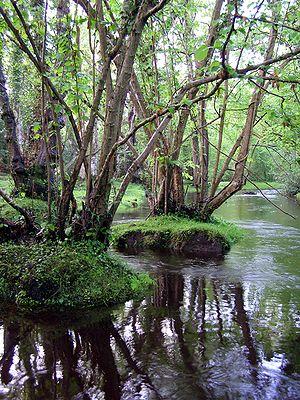
La Guerre des clans est une série littéraire écrite par Erin Hunter, pseudonyme de Kate Cary, Cherith Baldry et Victoria Holmes, rejointes ensuite par Tui Sutherland puis par Gillian Philip et enfin par Inbali Iserles.
Le parc national New Forest est un parc national et une zone du sud de l'Angleterre, composée principalement de pâturages, de landes et de forêt primaire.
Retour à l'état sauvage est le premier roman pour la jeunesse de la série La Guerre des clans d'Erin Hunter. L'intrigue est centrée autour de l'intégration de Rusty, un chat domestique, dans un clan de chats harets nommé le Clan du Tonnerre. Le chat, rebaptisé Nuage de Feu, devra apprendre à survivre dans la forêt et à se battre contre les autres clans. Un jour, il deviendra guerrier et sera renommé « Cœur de Feu ».